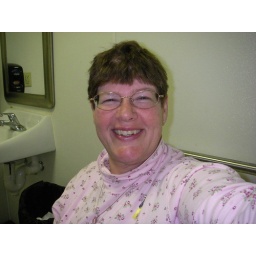
Bonegirl with cold red face in Family's Restaurant bathroom